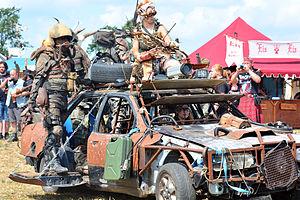
Wacken Open Air est un festival de heavy metal se tenant chaque année depuis 1990, durant la première fin de semaine d'août dans la ville de Wacken située dans le Land de Schleswig-Holstein en Allemagne. Près de tous les styles de hard rock et de métal y sont représentés. Il est désormais l’un des plus importants festivals de heavy métal au monde et l’un des plus importants festivals plein air d’Allemagne. Entre 2011 et 2018, le festival comptait environ 85 000 participants, dont le nombre de visiteurs payants s’élevait à 75 000. L’édition 2020 du festival qui devait avoir lieu du 30 juillet au 1er août a été annulée suite à l’interdiction des rassemblements majeurs en Allemagne en raison de la pandémie de Coronavirus.